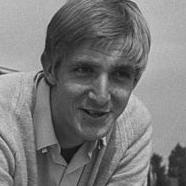
Age: 24